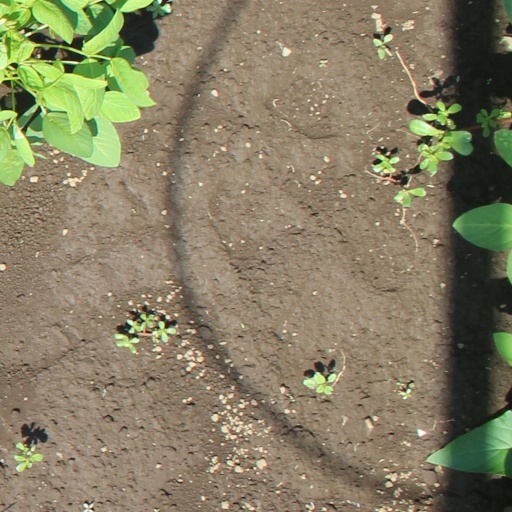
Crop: soybean